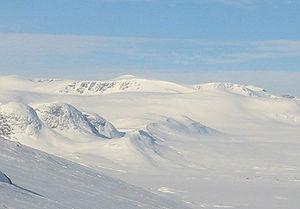
Vang est une kommune de Norvège. Elle est située dans le comté d'Oppland et appartient au district de Valdres. La plupart des habitants vivent dans les villages de Ryfoss, Vang, Øye et Tyinkrysset.